Wellington Webb

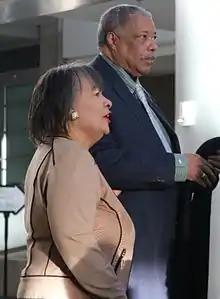
Wellington Webb (right) in 2017

Wellington E. Webb (born February 17, 1941) is an American politician. He served in the Colorado House of Representatives and was the first African American mayor of Denver, Colorado, serving from 1991 to 2003. He served as a Democrat.